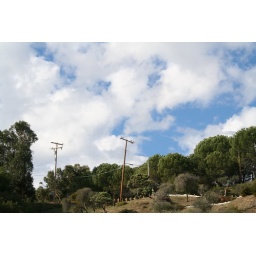
This is a picture I took of the sky over my house today.